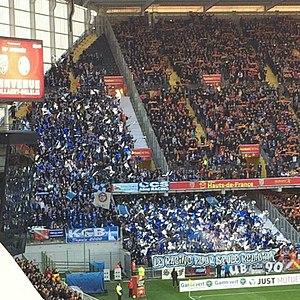
Parcage visiteurs strasbourgeois au stade Bollaert lors de la rencontre Racing Club de Lens - RC Strasbourg Alsace, en Ligue 2. RCL-RCS
Les supporters du Racing Club de Strasbourg Alsace encouragent et soutiennent le club de football français du RC Strasbourg. Le Racing Club de Strasbourg est le seul club de football professionnel d'Alsace et compte plusieurs associations de supporters. Son titre de champion de France, ses victoires en coupe de France et en coupe de la Ligue ainsi que ses parcours européens lui confèrent une notoriété internationale. En Alsace, le RCS est pour beaucoup de supporters considéré comme une institution.